Quebec City tramway (1865–1948)

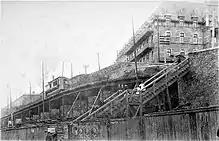
The construction of the metal trestle of Côte Dinan in 1897 finally allowed trams to travel between the lower and upper towns of Quebec City.

The desire to create a real electrified city system was felt throughout 1890s, especially with the arrival of the electric streetcars in Montreal in 1892. The Quebec, Montmorency and Charlevoix Railway Company and its president, businessman and engineer Horace Jansen Beemer, got an exclusive franchise from the Quebec City Council to this end.